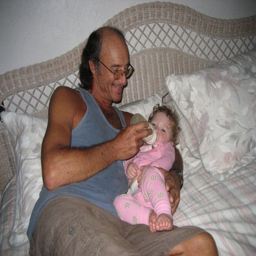
A man that is giving a baby a bottle.
A man feeding a baby her bottle with a smile.
a male in a gray shirt is bottle feeding a baby
a man laying on a bed holding a small child and feeding her a bottle
A man is giving a bottle to a baby